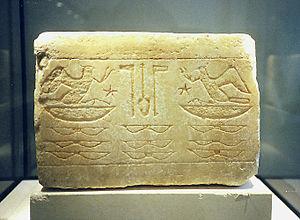
Les neuf arcs est un terme utilisé dans l'Égypte antique pour représenter ses ennemis traditionnels. Les populations couvertes par ce terme a changé au fil du temps, tout comme les ennemis ont changé, et il n'y a pas de véritable liste des neuf arcs. Quand ils sont illustrés, les « neuf arcs » sont généralement habillés montrant la différence de chacun, car ils incarnent chacun un ennemi pertinent de l'époque.